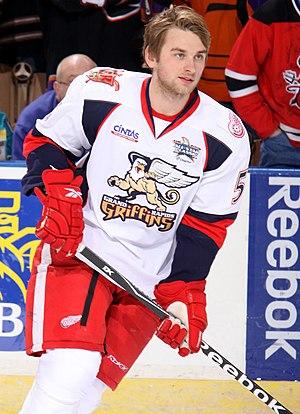
Jakub Kindl est un joueur professionnel tchèque de hockey sur glace. Il évolue au poste de défenseur.